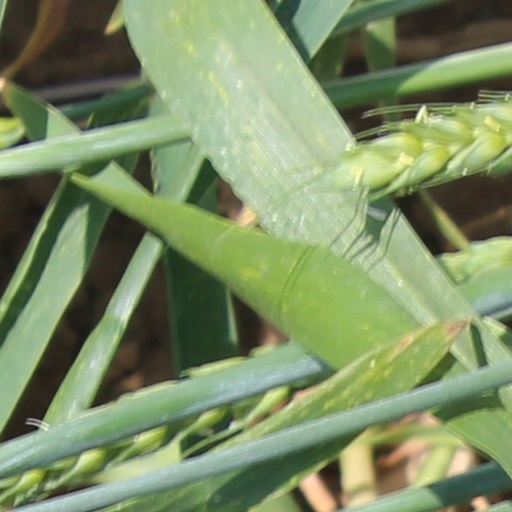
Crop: wheat